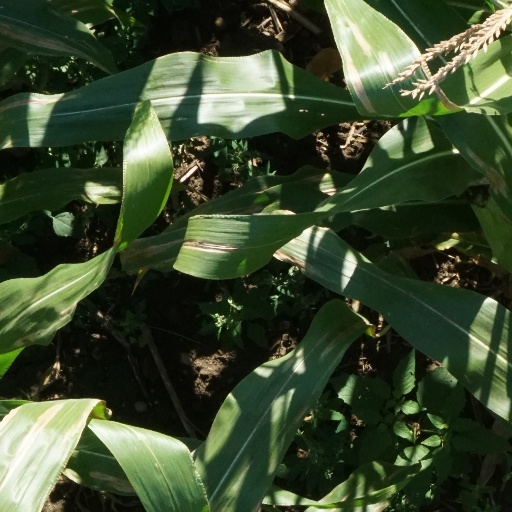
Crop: maize; corn